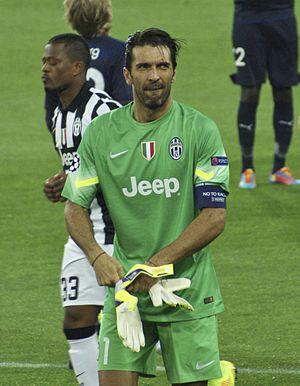
Gianluigi Buffon, né le 28 janvier 1978 à Carrare en Toscane, est un footballeur international italien, qui évolue au poste de gardien de but à la Juventus. Il est le joueur italien le plus capé en équipe nationale et il est considéré comme l'un des meilleurs gardiens de l'histoire du football.
La Juventus Football Club ou JFC, désignée aussi Juventus Turin ou plus familièrement appelée la Juve, mais également surnommée la Vecchia Signora ou bien encore les Bianconeri en italien, est un club de football professionnel italien basé dans la ville de Turin, dans la région du Piémont, dans le nord de l'Italie.